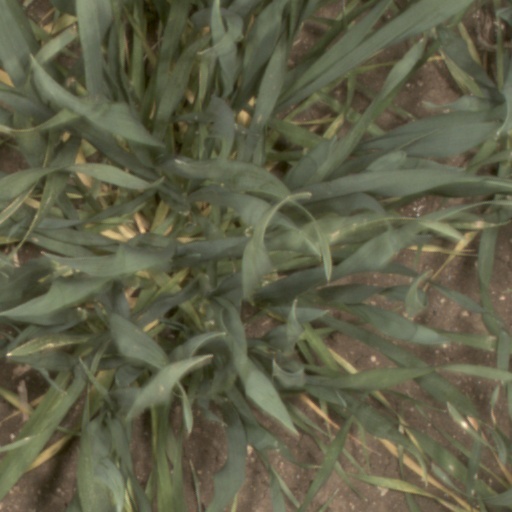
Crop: wheat